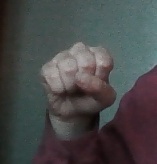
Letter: saad